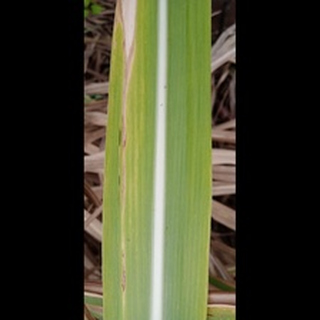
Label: sugarcane_yellow_leaf_disease